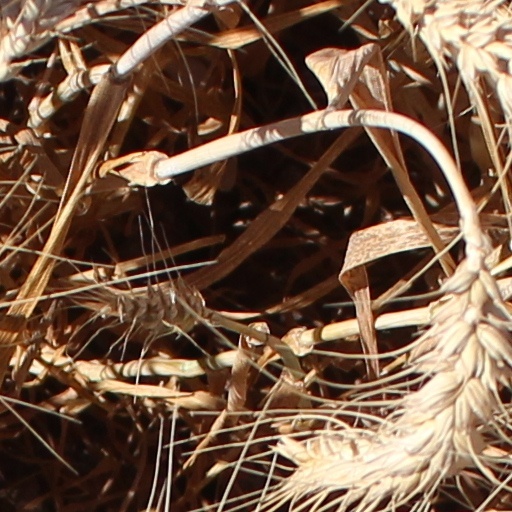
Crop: wheat